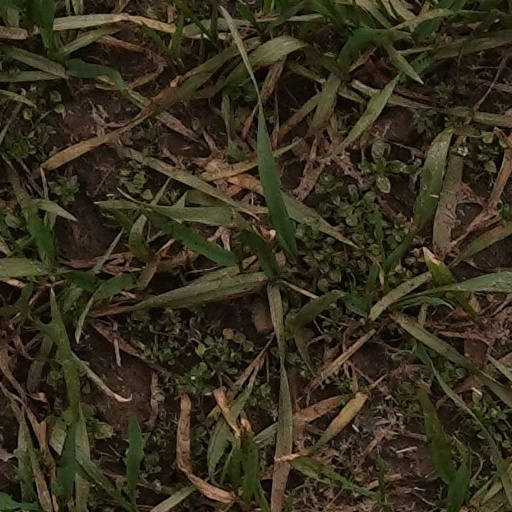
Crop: wheat